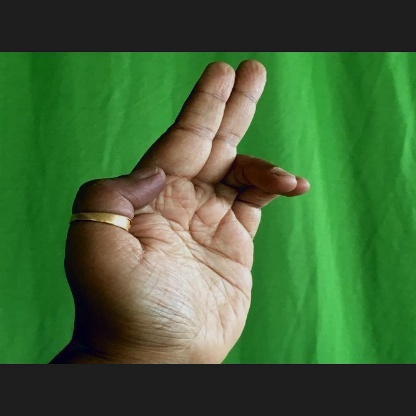
Mudra: Ardhapathaka